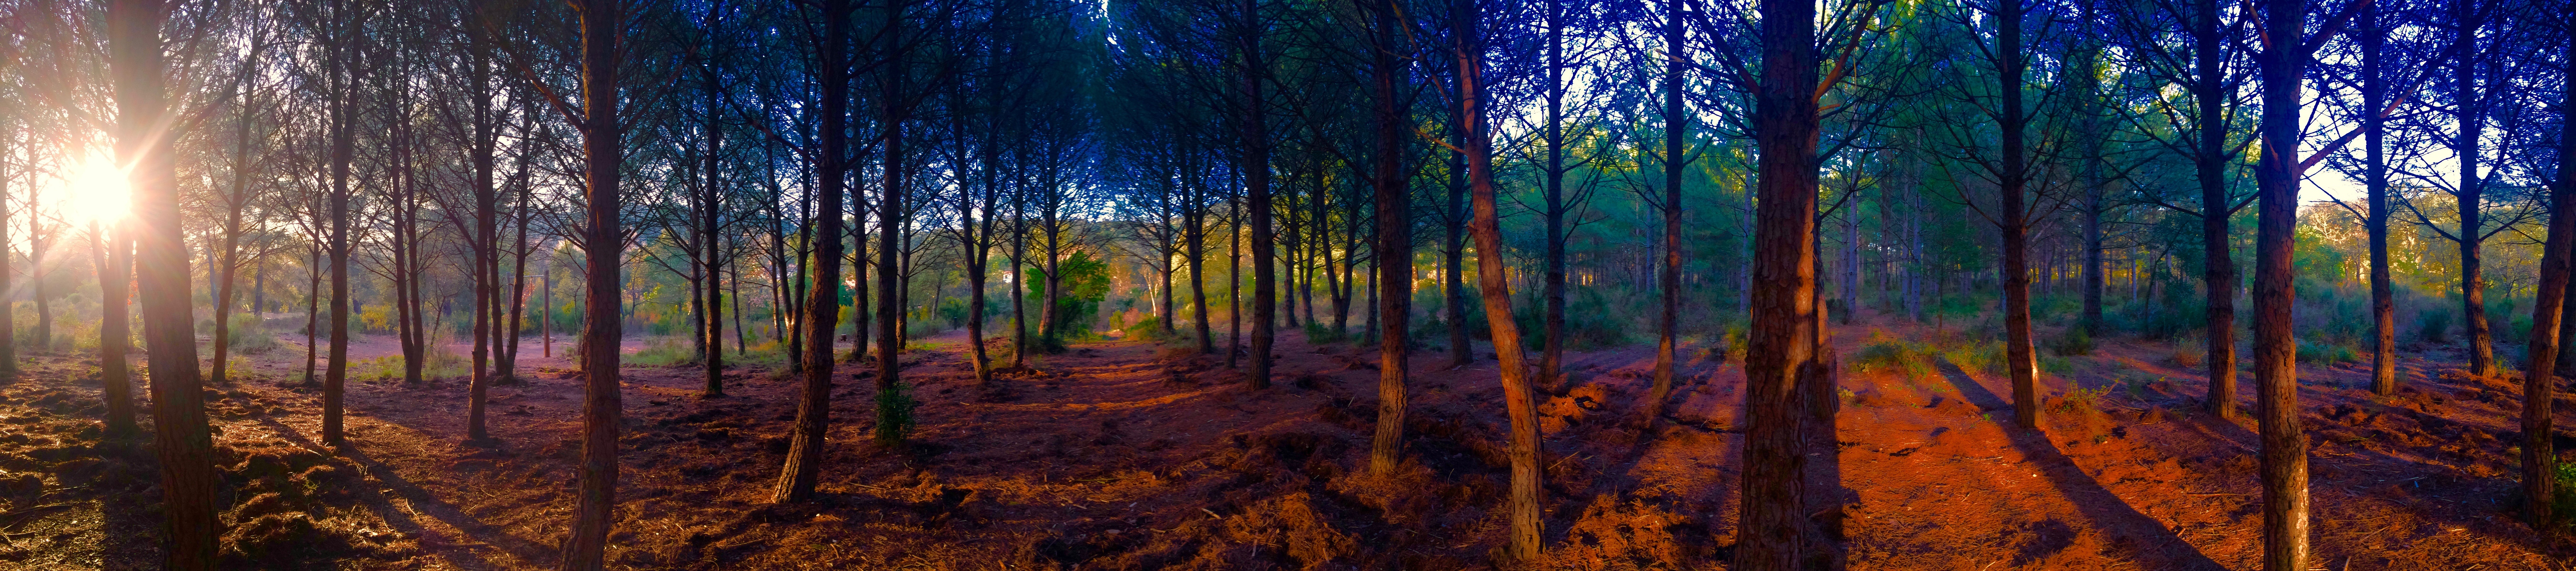
tree, forest, branch, sunlight, autumn, wetland, woodland, habitat, ecosystem, natural environment, woody plant